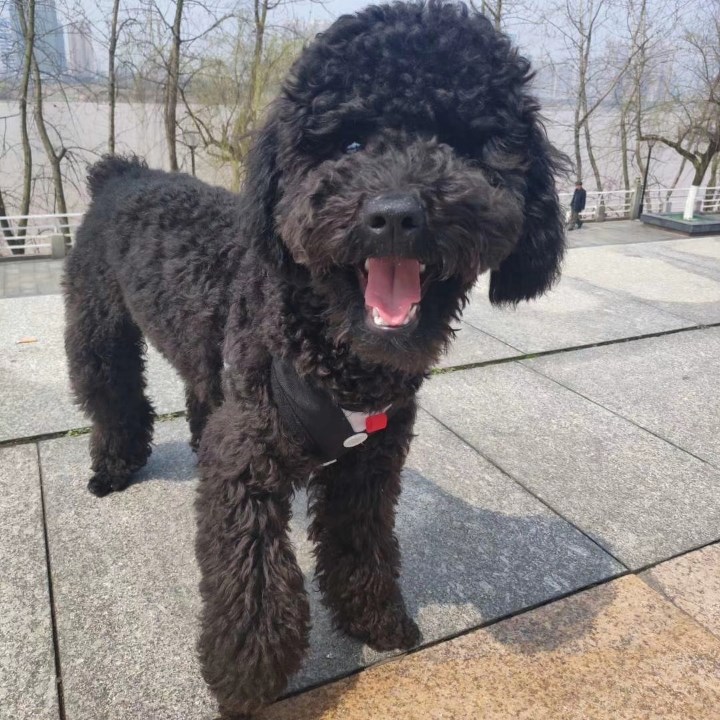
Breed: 7449-n000128-teddy